Conservation in Costa Rica

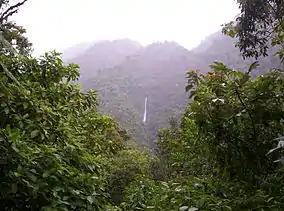
Tapantí National Park

Although the conservation movement developed in Europe in the 18th century, Costa Rica as a country has been heralded its champion in the current times. Costa Rica hosts an astonishing number of species, given its size, having more animal and plant species than the US and Canada combined hosting over 500,000 species of plants and animals. Despite this, Costa Rica is only 250 miles long and 150 miles wide. A widely accepted theory for the origin of this unusual density of species is the free mixing of species from both North and South America occurring on this "inter-oceanic" and "inter-continental" landscape. Preserving the natural environment of this fragile landscape, therefore, has drawn the attention of many international scholars and scientists.